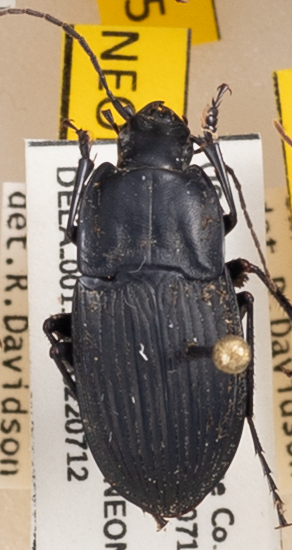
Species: Dicaelus furvus carinatus
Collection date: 2022-07-12
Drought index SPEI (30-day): -0.39
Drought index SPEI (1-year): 0.3
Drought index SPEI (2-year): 0.944